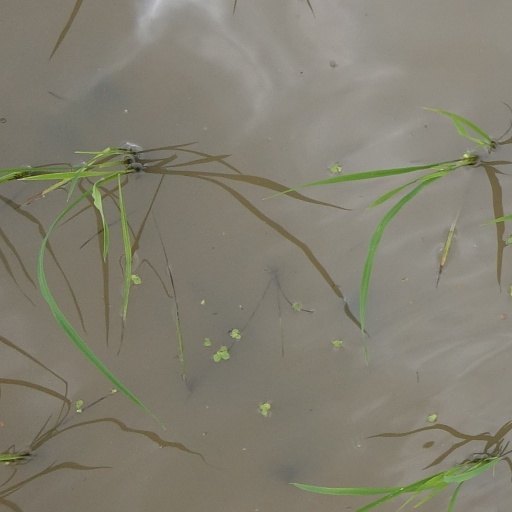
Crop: rice